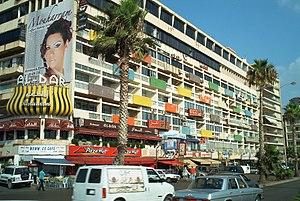
Restaurant al-Dar, avenue Général-de-Gaulle à Beyrouth en janvier 2001.
L'avenue Général de Gaulle est une voie de bord de mer de Beyrouth bordée de palmiers. L'avenue, nommée en l'honneur du général de Gaulle, forme avec l'avenue de Paris la promenade de la Corniche de Beyrouth. L'avenue s'étend du nord au sud, le long de la côte, du phare de Manara par les falaises de Raouché face à la grotte aux Pigeons, puis vers le boulevard Saeb Salam woù elle rejoint l'avenue Rafic Hariri à la plage de Ramlet al-Baïda.